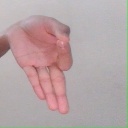
अक्षर: ज्ञ